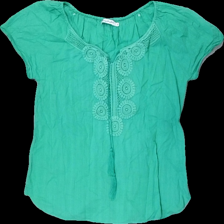
View: front
Type: Blouse
Category: Ladies
Brand: Not in the list
Brand text on label: honeybeeblue
Colors: Green
Material: 100% cotton
Pattern: Lace
Cut: Regular
Size: M
Season: All
Damage location: top left
Damage 2 location: top right
Damage 3 location: bottom left
Price range: 50-100
Recommended usage: Reuse
Description: grön kortärmad blus med spets blommor på